Music of Wales

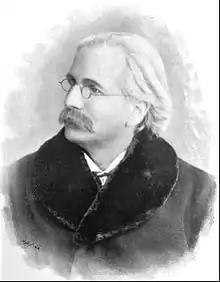

Although choral music in the 19th century by Welsh composers was mainly religious, there was a steady body of secular songs being produced. Composers such as Joseph Parry, whose work Myfanwy is still a favourite Welsh song, were followed by David Jenkins and D. Emlyn Evans, who tailored songs specifically for the Victorian music market. These secular hymns were embraced by the emerging male voice choirs, which formed originally as the tenor and bass sections of chapel choirs, but also sang outside the church in a form of recreation and fellowship. The industrial workforce attracted less of a jollity of English glee clubs and also avoided the more robust militaristic style of music. Composers such as Charles Gounod were imitated by Welsh contemporaries such as Parry, Protheroe and Price to cater for a Welsh fondness of dramatic narratives, wide dynamic contrasts and thrilling climaxes. As well as the growth of male voice choirs during the industrial period, Wales also experienced an increase in the popularity of brass bands. The bands were popular among the working classes, and were adopted by paternalistic employers who saw brass bands as a constructive activity for their work forces. Solo artists of note during the nineteenth century included charismatic singers Robert Rees (Eos Morlais) and Sarah Edith Wynne, who would tour outside Wales and helped build the country's reputation as a "land of song".